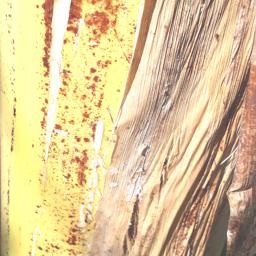
Label: BACTERIAL SOFT ROT